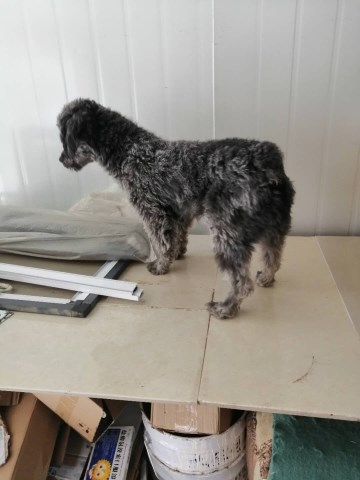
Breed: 7449-n000128-teddy